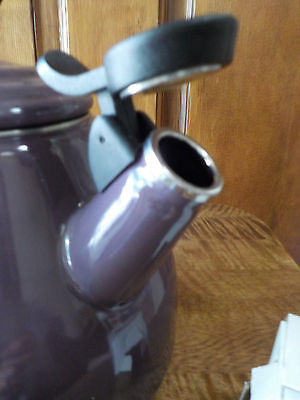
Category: kettle